Jo-Lonn Dunbar

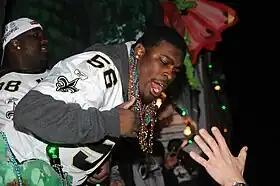
Dunbar at the 2010 Saints victory parade

Jo-Lonn D. Dunbar (born March 13, 1985) is an American former professional football player who was a linebacker for eight seasons in the National Football League (NFL). He was signed by the New Orleans Saints as an undrafted free agent in 2008. He also played for the St. Louis Rams. He played college football at Boston College.